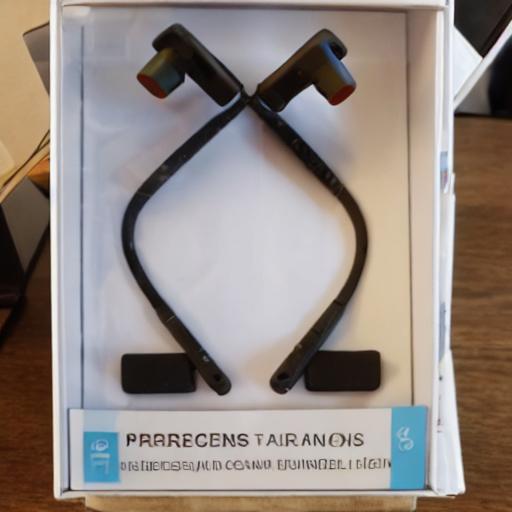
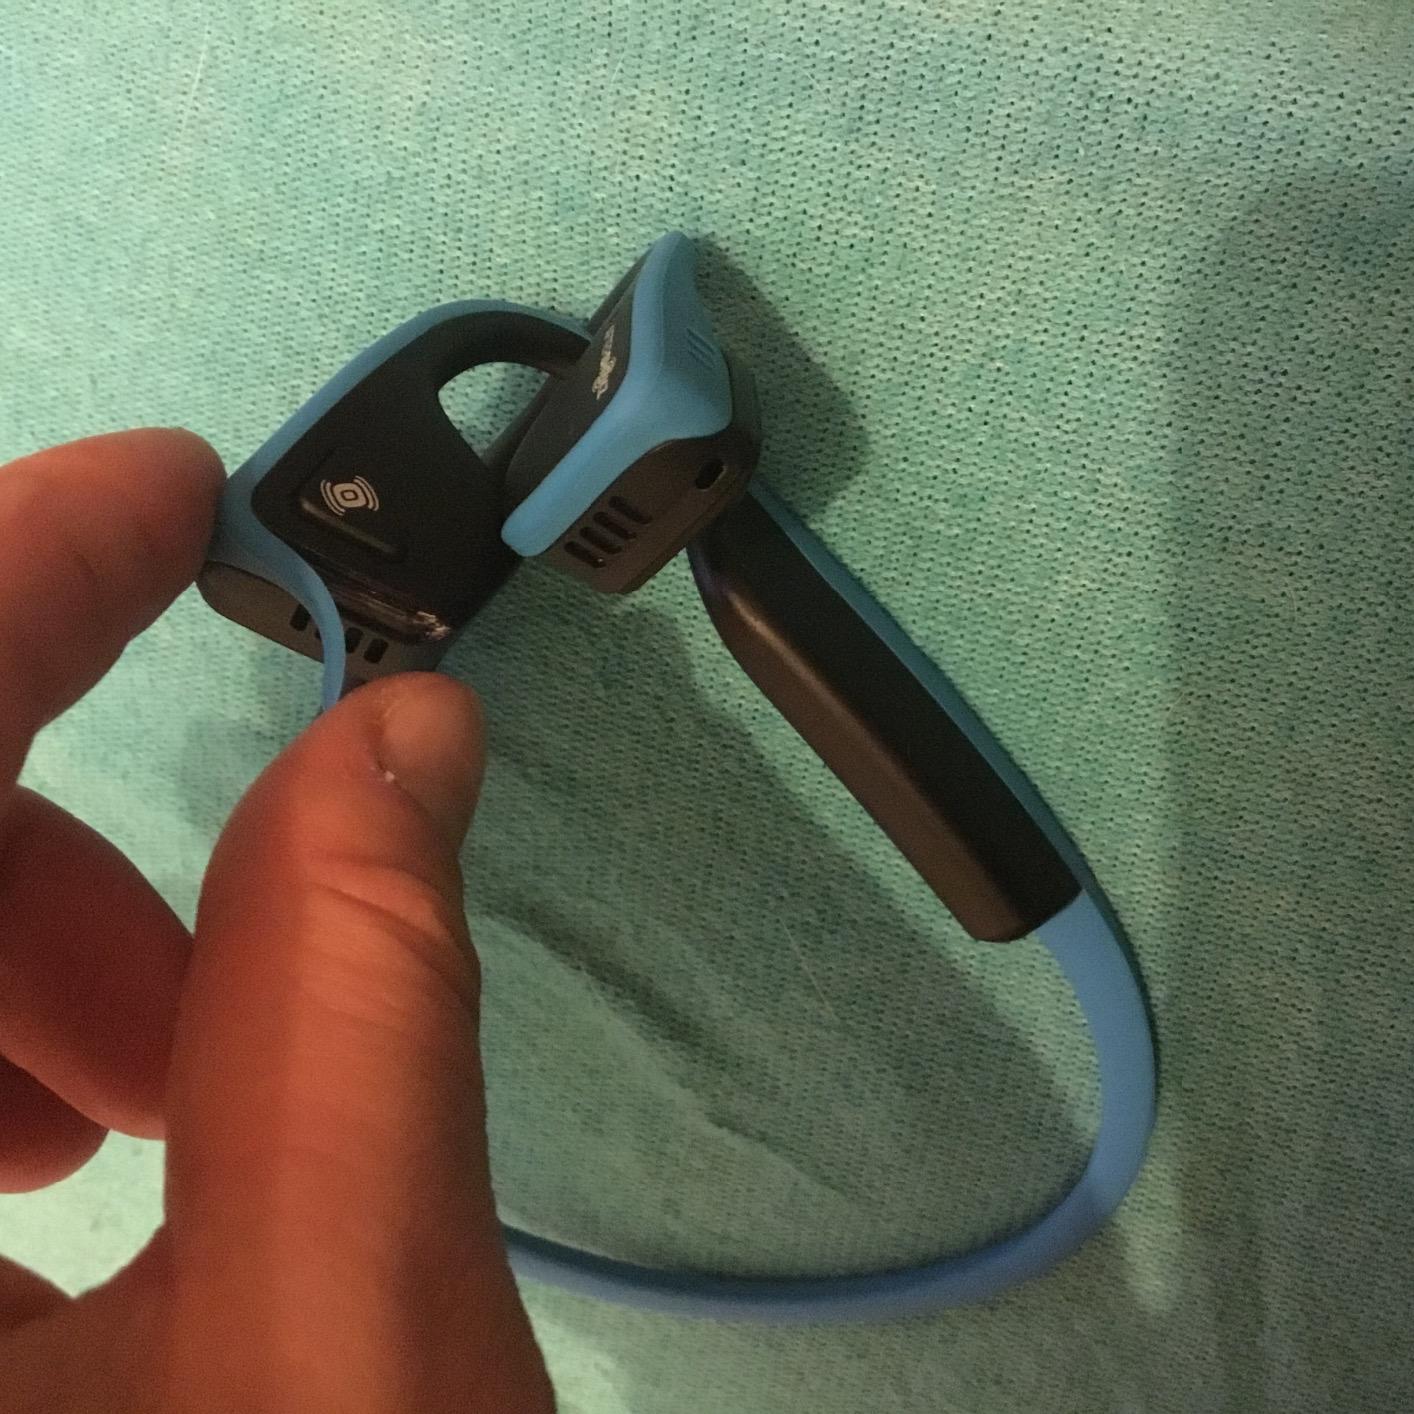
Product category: headphones
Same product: no